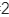
Number: 2